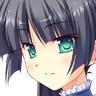
Portrait style: Anime Portrait